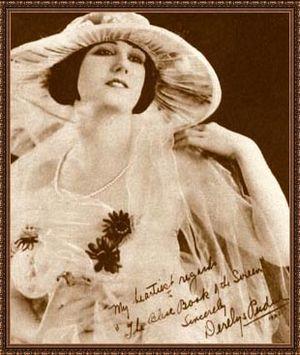
Derelys Perdue, née le 22 mars 1902 et morte le 30 septembre 1989, est une danseuse et actrice du cinéma muet. Elle fut populaire pendant les années 1920.